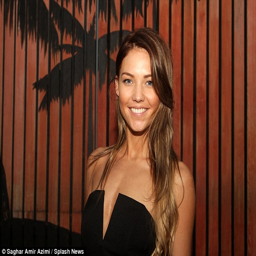
tough time : the beauty has failed to impress everyone with her girl - next - door approach to broadcasting